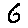
Label: 6